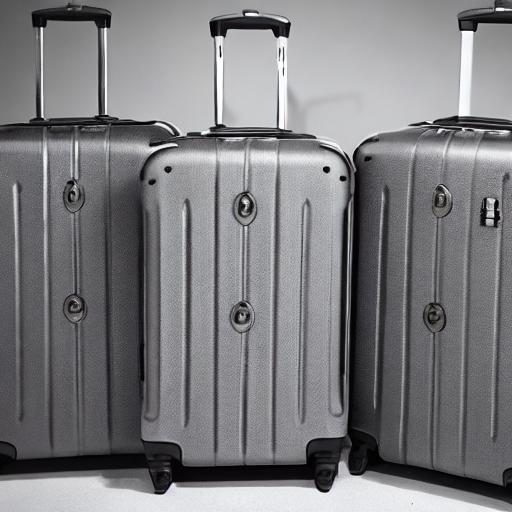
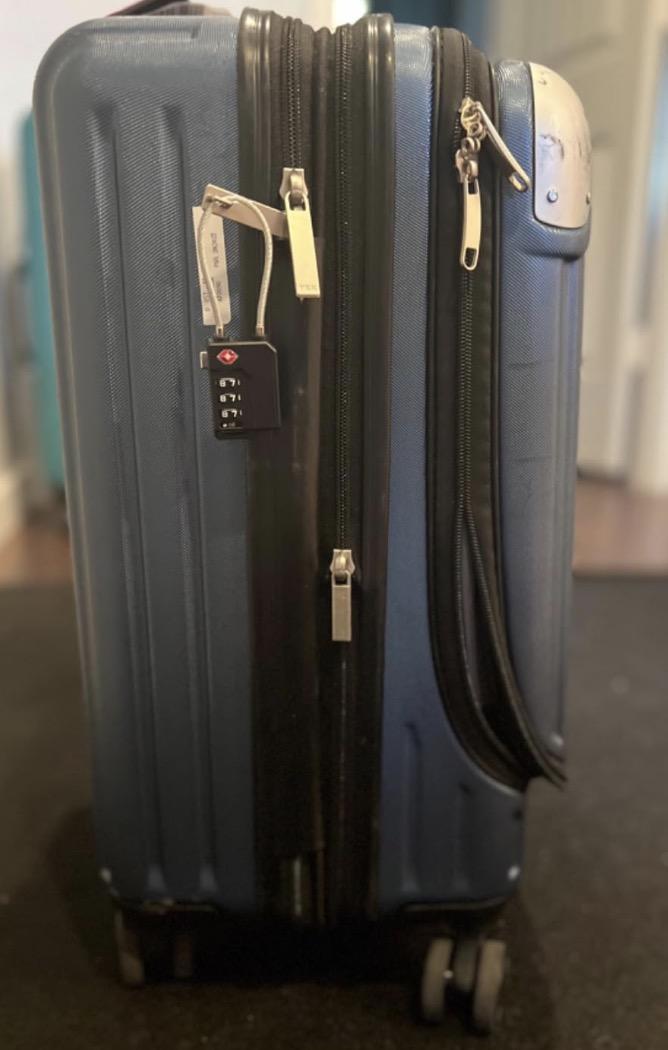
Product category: items_tea
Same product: no